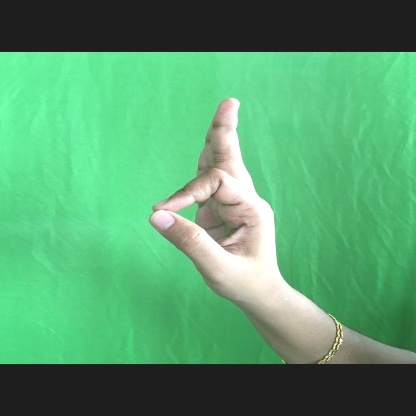
Mudra: Aralam